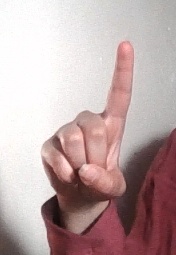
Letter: bb